Camillo Guerra

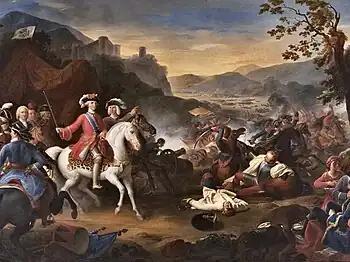
Charles III at the Battle of Velletri

Camillo Guerra (21 May 1797 – 10 March 1874) was an Italian painter of portraits and historical scenes.